Question: Please indicate a possible affordance area of the boxing_punching_bag that can be used for punching
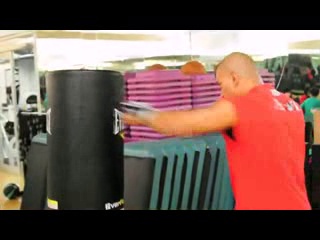
Answer: [43, 75, 126, 201]